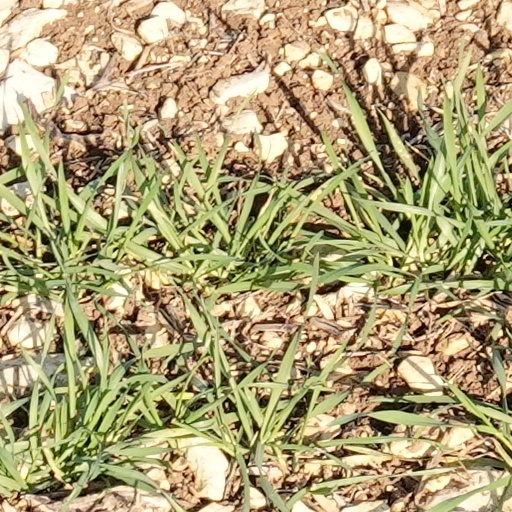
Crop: wheat